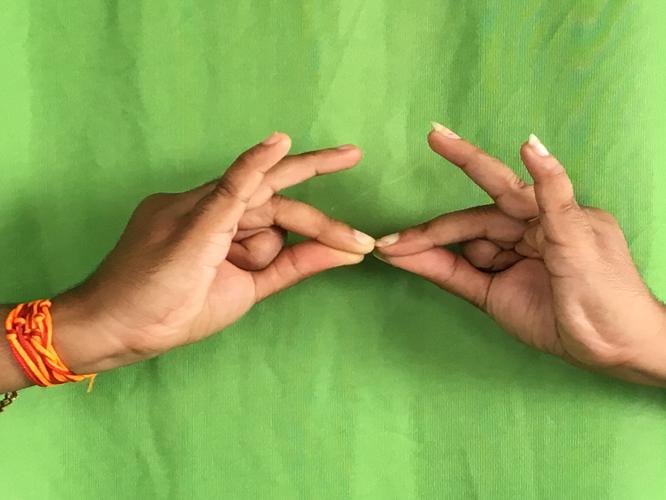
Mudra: Sakata
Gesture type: double_hand